Robert Bickers

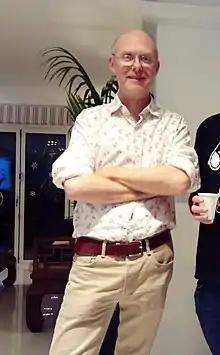
Robert Bickers in 2017

Robert A. Bickers (born 1964) is a British historian of modern China and colonialism. He is currently a professor of history at the University of Bristol. Bickers is the author of six books and editor or co-editor of three more.